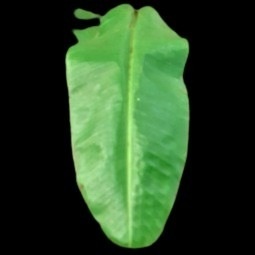
Label: Calcium